Fault (geology)

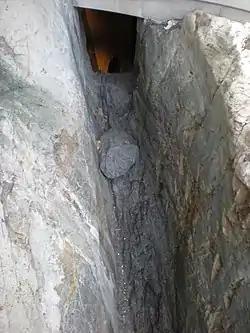
Inactive fault from Sudbury to Sault Ste. Marie, Northern Ontario, Canada

In a strike-slip fault (also known as a "wrench fault", "tear fault" or "transcurrent fault"), the fault surface (plane) is usually near vertical, and the footwall moves laterally either left or right with very little vertical motion. Strike-slip faults with left-lateral motion are also known as "sinistral" faults and those with right-lateral motion as "dextral" faults. Each is defined by the direction of movement of the ground as would be seen by an observer on the opposite side of the fault.